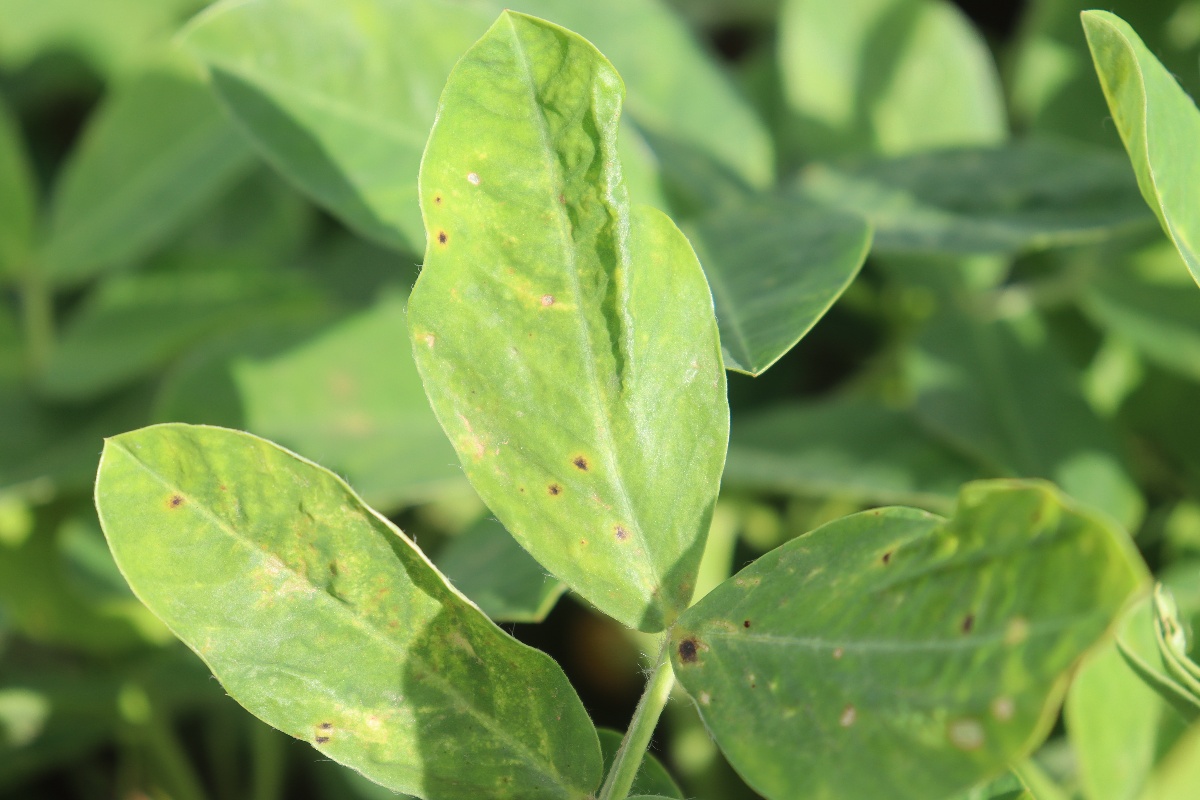
Label: early_leaf_spot